John McIntosh (teacher)

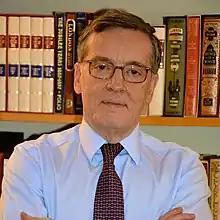

John Charles McIntosh, CBE, FRSA (born 6 February 1946) was Headmaster of The London Oratory School for 29 years until his retirement on 31 December 2006.